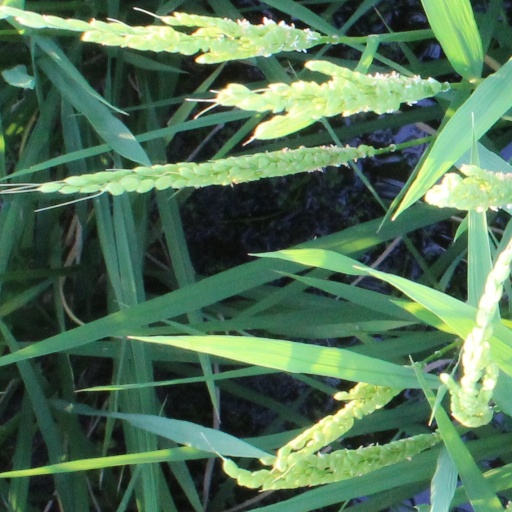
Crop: rice